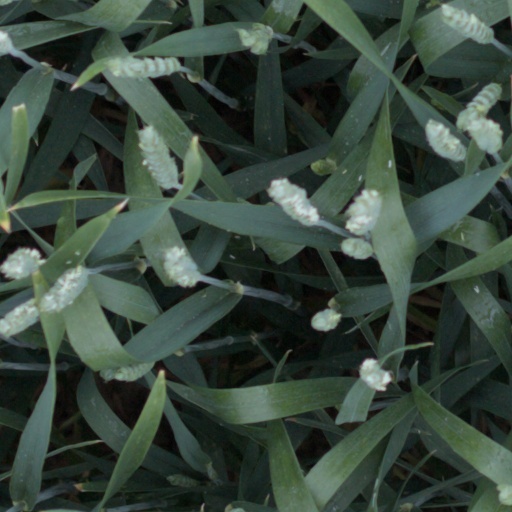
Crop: wheat